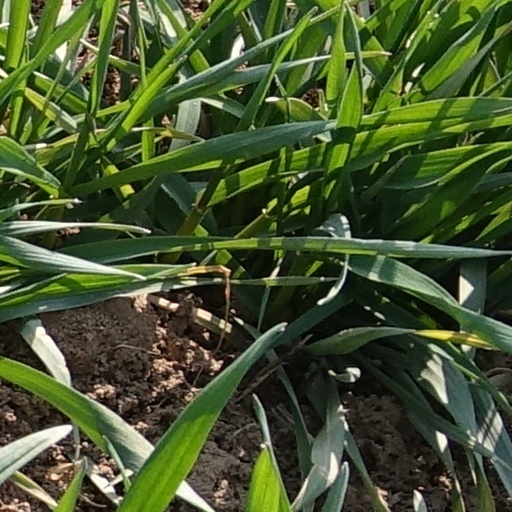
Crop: wheat